London Youlan Qin Society

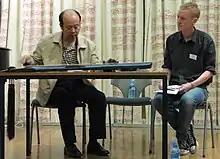
Zeng Chengwei (left) giving a talk at a Summer School.

The summer school in London is the Society's main event of the year, started in 2003. Each year, a qin master/player is invited to London to teach students for a week. So far, Prof. Li Xianting, Gong Yi, Prof. Zeng Chengwei and Dai Xiaolian have taught at the summer school, with Prof. Zeng becoming the most often. During these summer schools, there is the main Society yaji/anniversary/Congregation event of the year, attended by the professor, members of the Society and guests. The summer school is the only of its kind outside China to offer yearly tuition from qin masters from China.